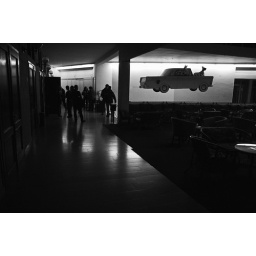
bridge over troubled water